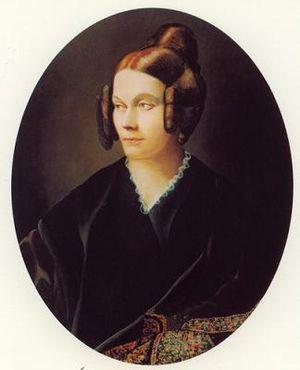
portrait de la comtesse de Ségur
La Sœur de Gribouille est un roman pour enfants écrit par la Comtesse de Ségur en 1862, d'après la pièce La Sœur de Jocrisse, par messieurs Duvert, Varner et Lausanne.
La saga des Lefébure est une série de bandes dessinées écrites par Stéphane Puisney. Ces ouvrages racontent l'histoire d'une famille imaginaire, les Lefébure, pour raconter l'histoire de la Normandie. Ils sont issus de la série en vidéo-BD diffusée dans les émissions de France 3 Normandie. Les membres fictifs de cette famille se glissent dans la trame historique réelle de la Normandie.
Les Deux Nigauds est un roman de la comtesse de Ségur paru en 1863.
La Fortune de Gaspard est un roman de la comtesse de Ségur, paru en 1866.